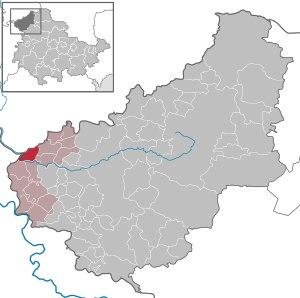
Kirchgandern est une commune allemande située dans l'arrondissement d'Eichsfeld en Thuringe.